Banffshire (UK Parliament constituency)

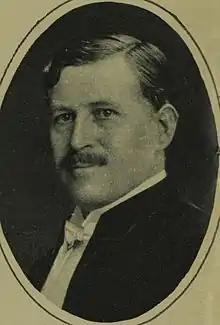
Charles Barrie

Another General Election was required to take place before the end of 1940. The political parties had been making preparations for an election to take place and by the Autumn of 1939, the following candidates had been selected;